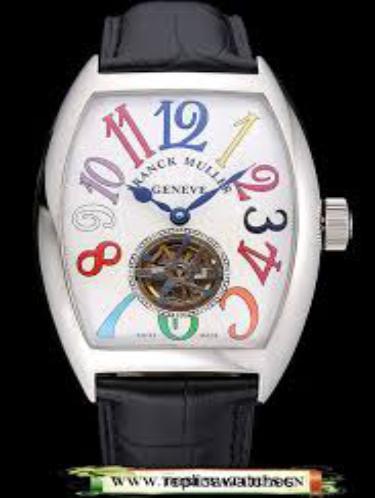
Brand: franck muller
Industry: Electronic